Will H. Bradley

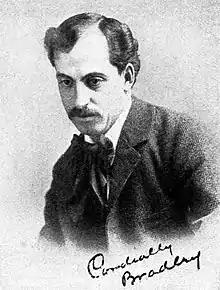
Will H. Bradley (1896)

William Henry Bradley (July 10, 1868 – January 25, 1962) was an American Art Nouveau illustrator, artist and film director. Nicknamed the "Dean of American Designers" by "The Saturday Evening Post", he was the highest-paid American artist of the early 20th century.